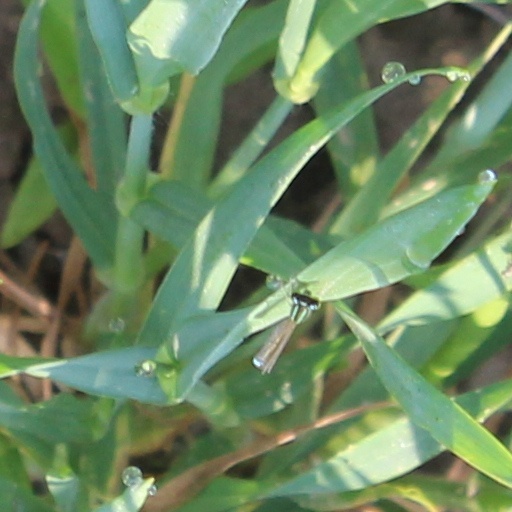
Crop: wheat